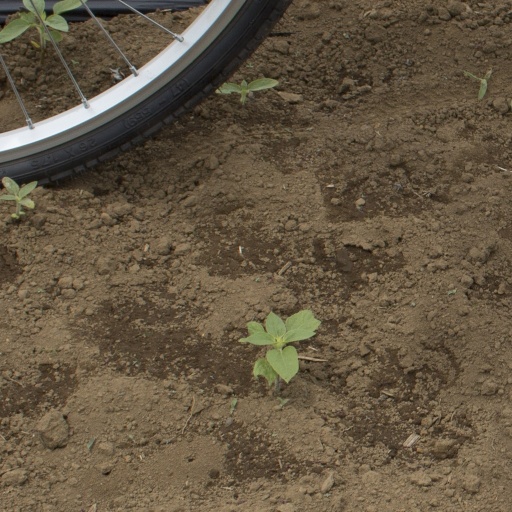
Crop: Jerusalem artichoke